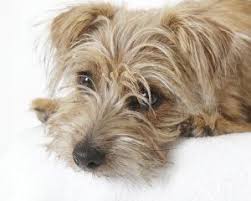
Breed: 203-n000027-Norfolk_terrier